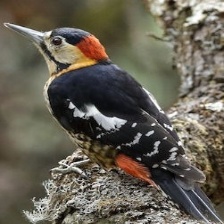
Species: DARJEELING WOODPECKER
Scientific name: DENDROCOPOS DARJELLENSIS